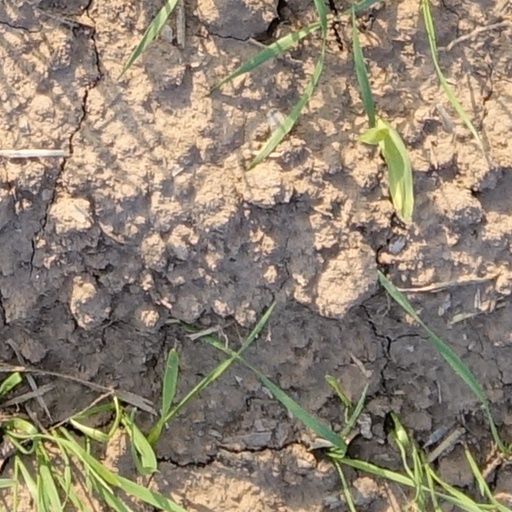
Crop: wheat